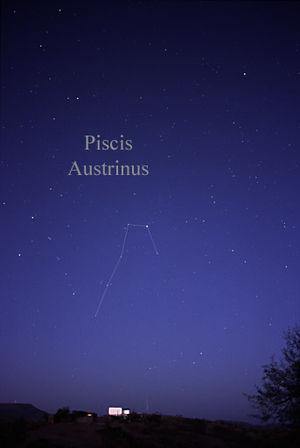
Le Poisson austral est une petite constellation de l’hémisphère sud. Elle est surtout remarquable pour son étoile principale, Fomalhaut.